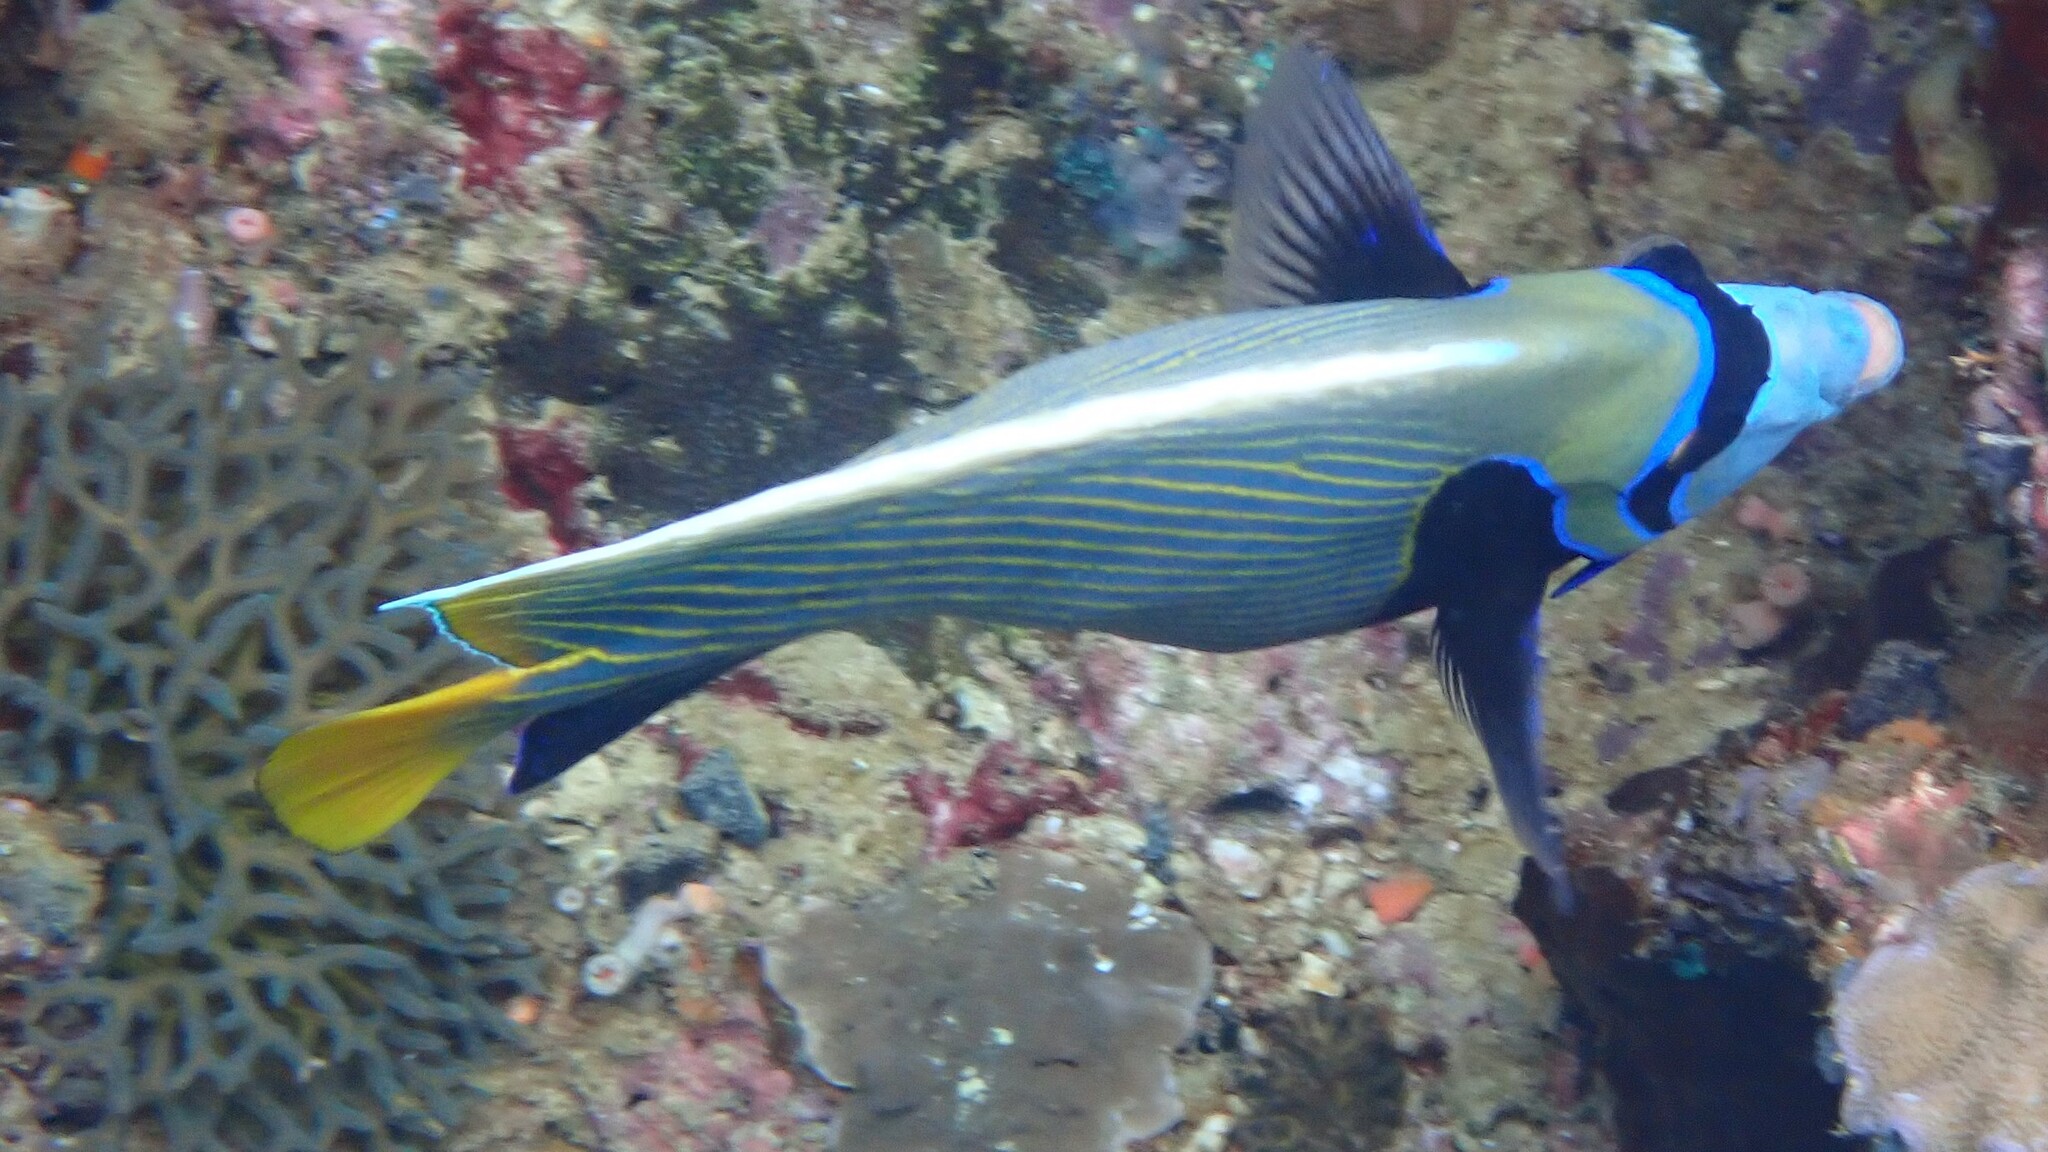
Pomacanthus imperator (Emperor Angelfish)